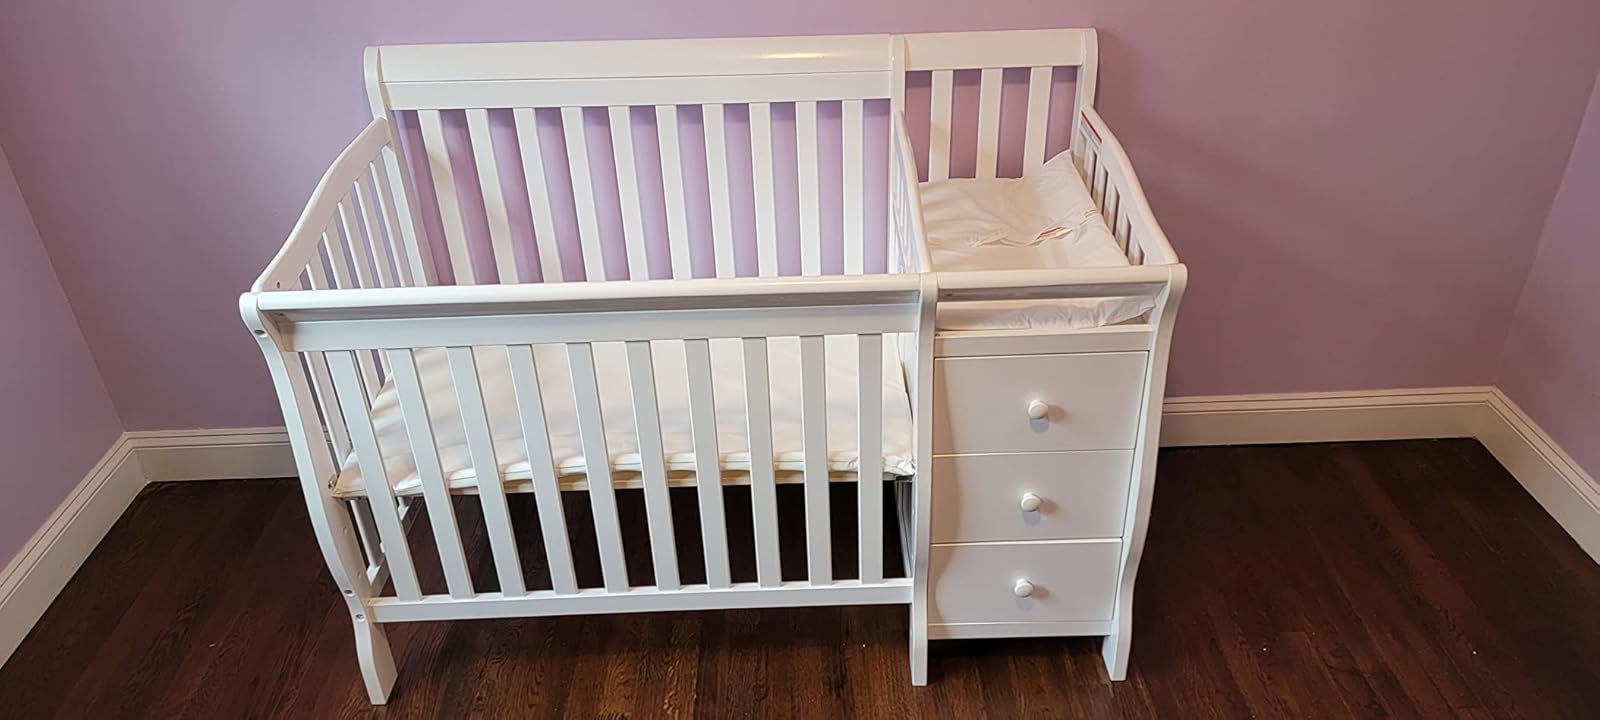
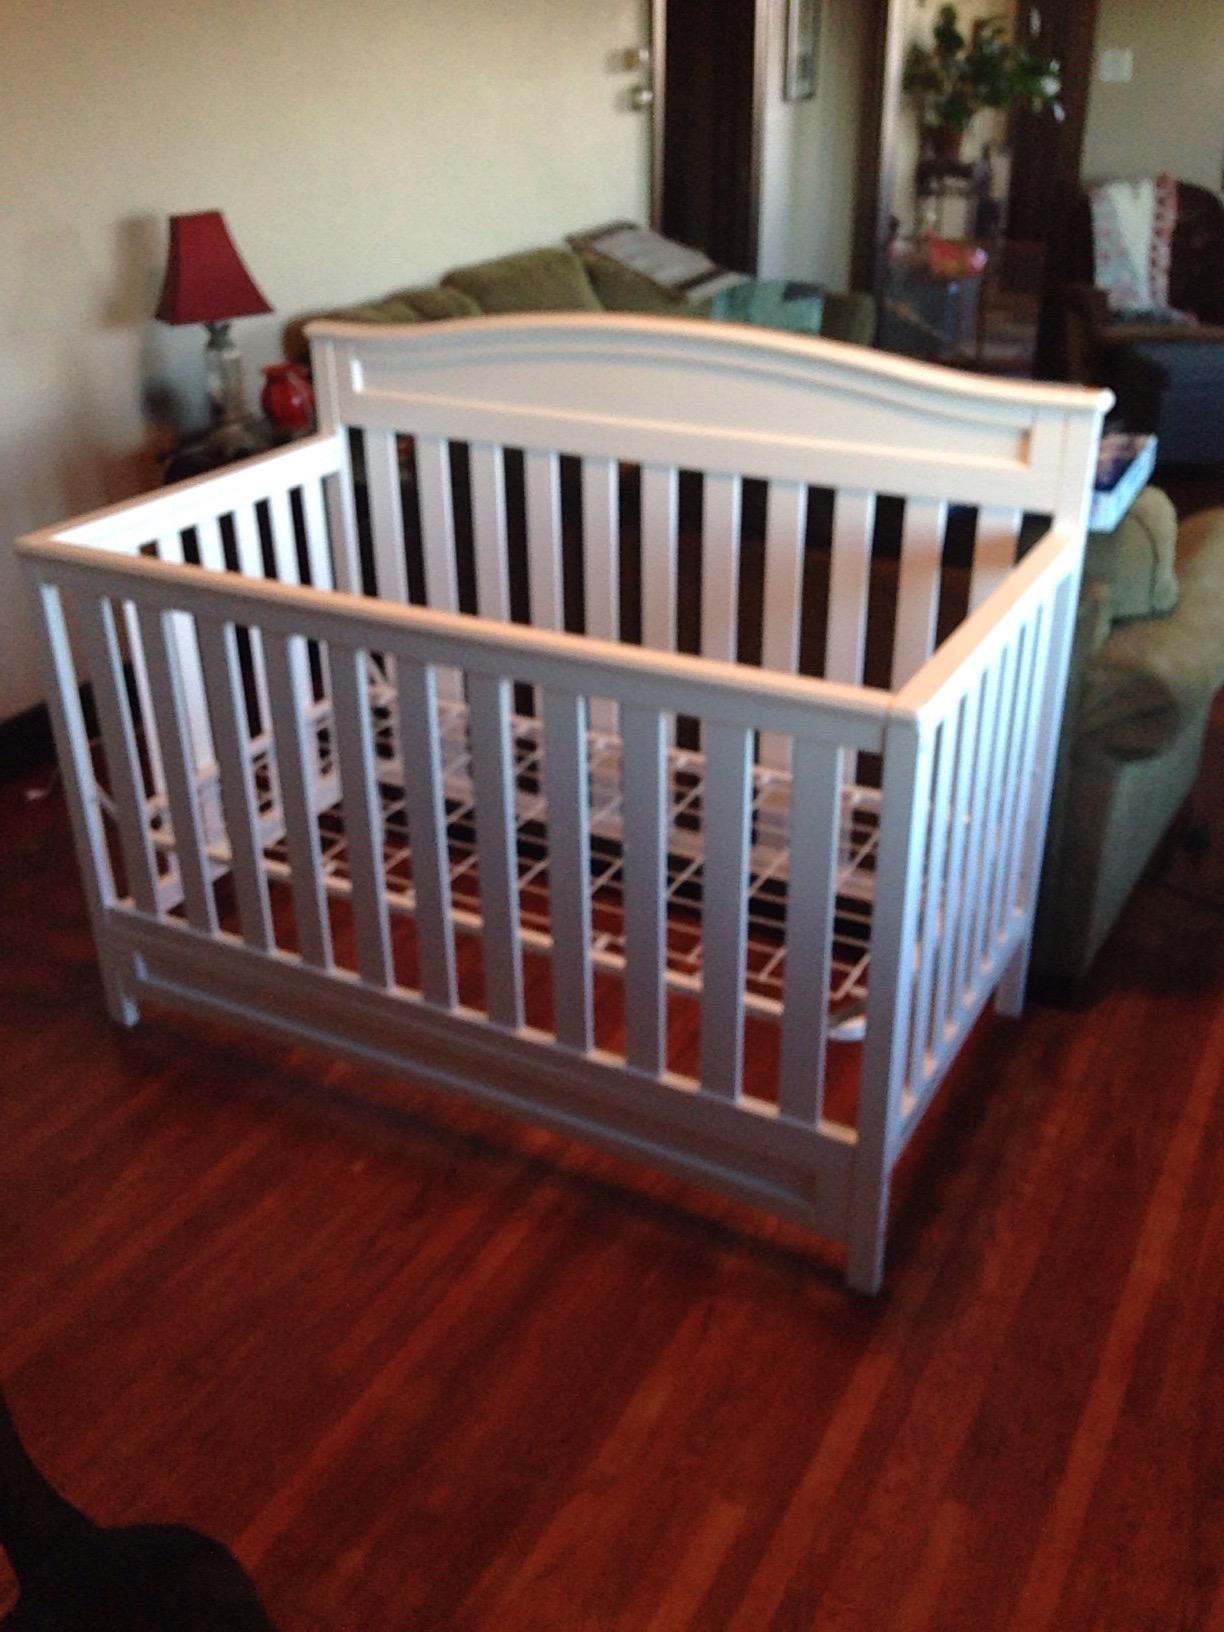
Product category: products_crib
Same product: no